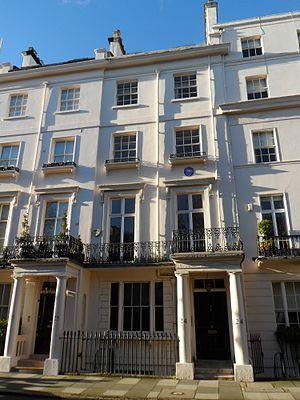
Chester Square est une place de la ville de Londres, Royaume-Uni.